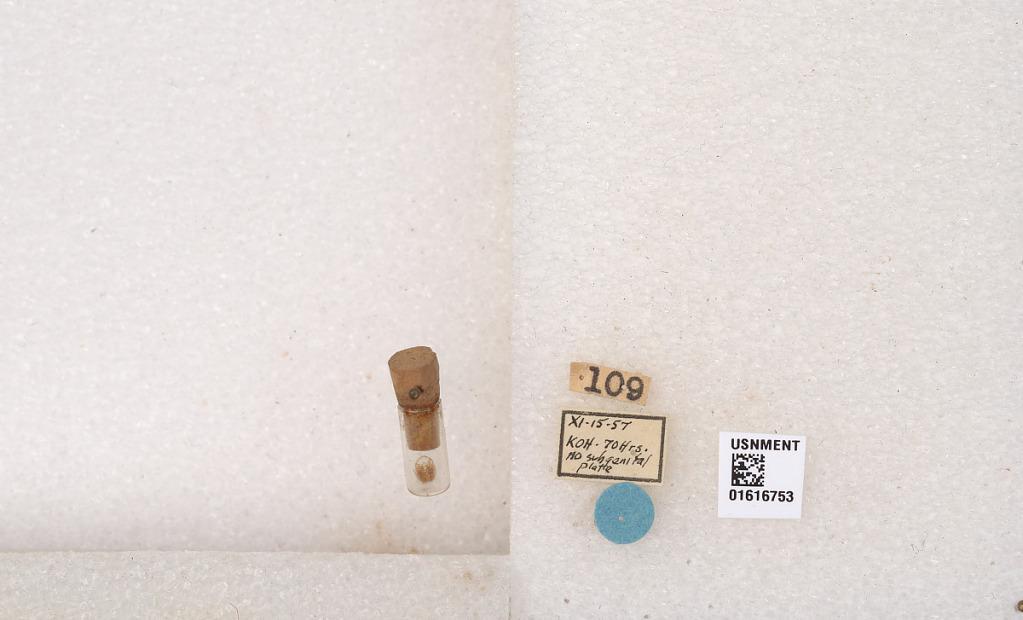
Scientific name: Xylocopa (Notoxylocopa) tabaniformis androleuca Michener
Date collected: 1957-11-15